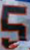
Number: 5